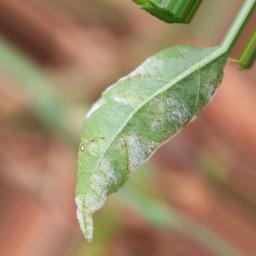
Label: powdery mildew